Queen Damit of Brunei

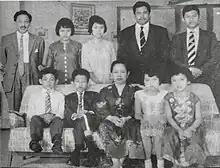

Pengiran Anak Damit is born in 1924, to Pengiran Anak Abdul Rahman and Pengiran Fatimah. A vizier's daughter. Her father served as Pengiran Bendahara for 25 years, starting in 1918 and ending in his death during the Japanese occupation. Additionally, she is the sister of Pengiran Anak Mohamed Alam, Pengiran Anak Omar Ali, Pengiran Anak Siti Kula, Pengiran Anak Mohammad, and Pengiran Muda Hashim. She is the great-granddaughter of Sultan Hashim Jalilul Alam Aqamaddin.